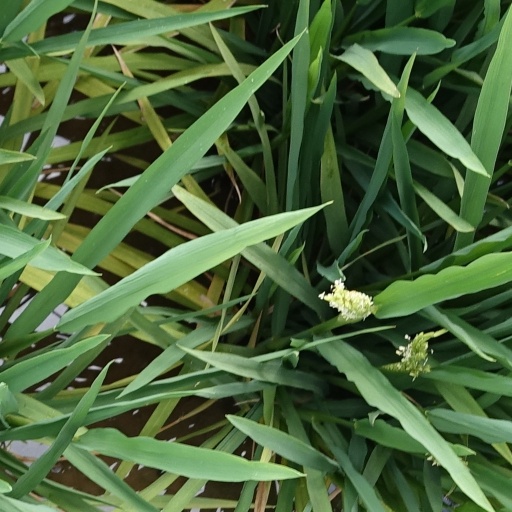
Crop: rice